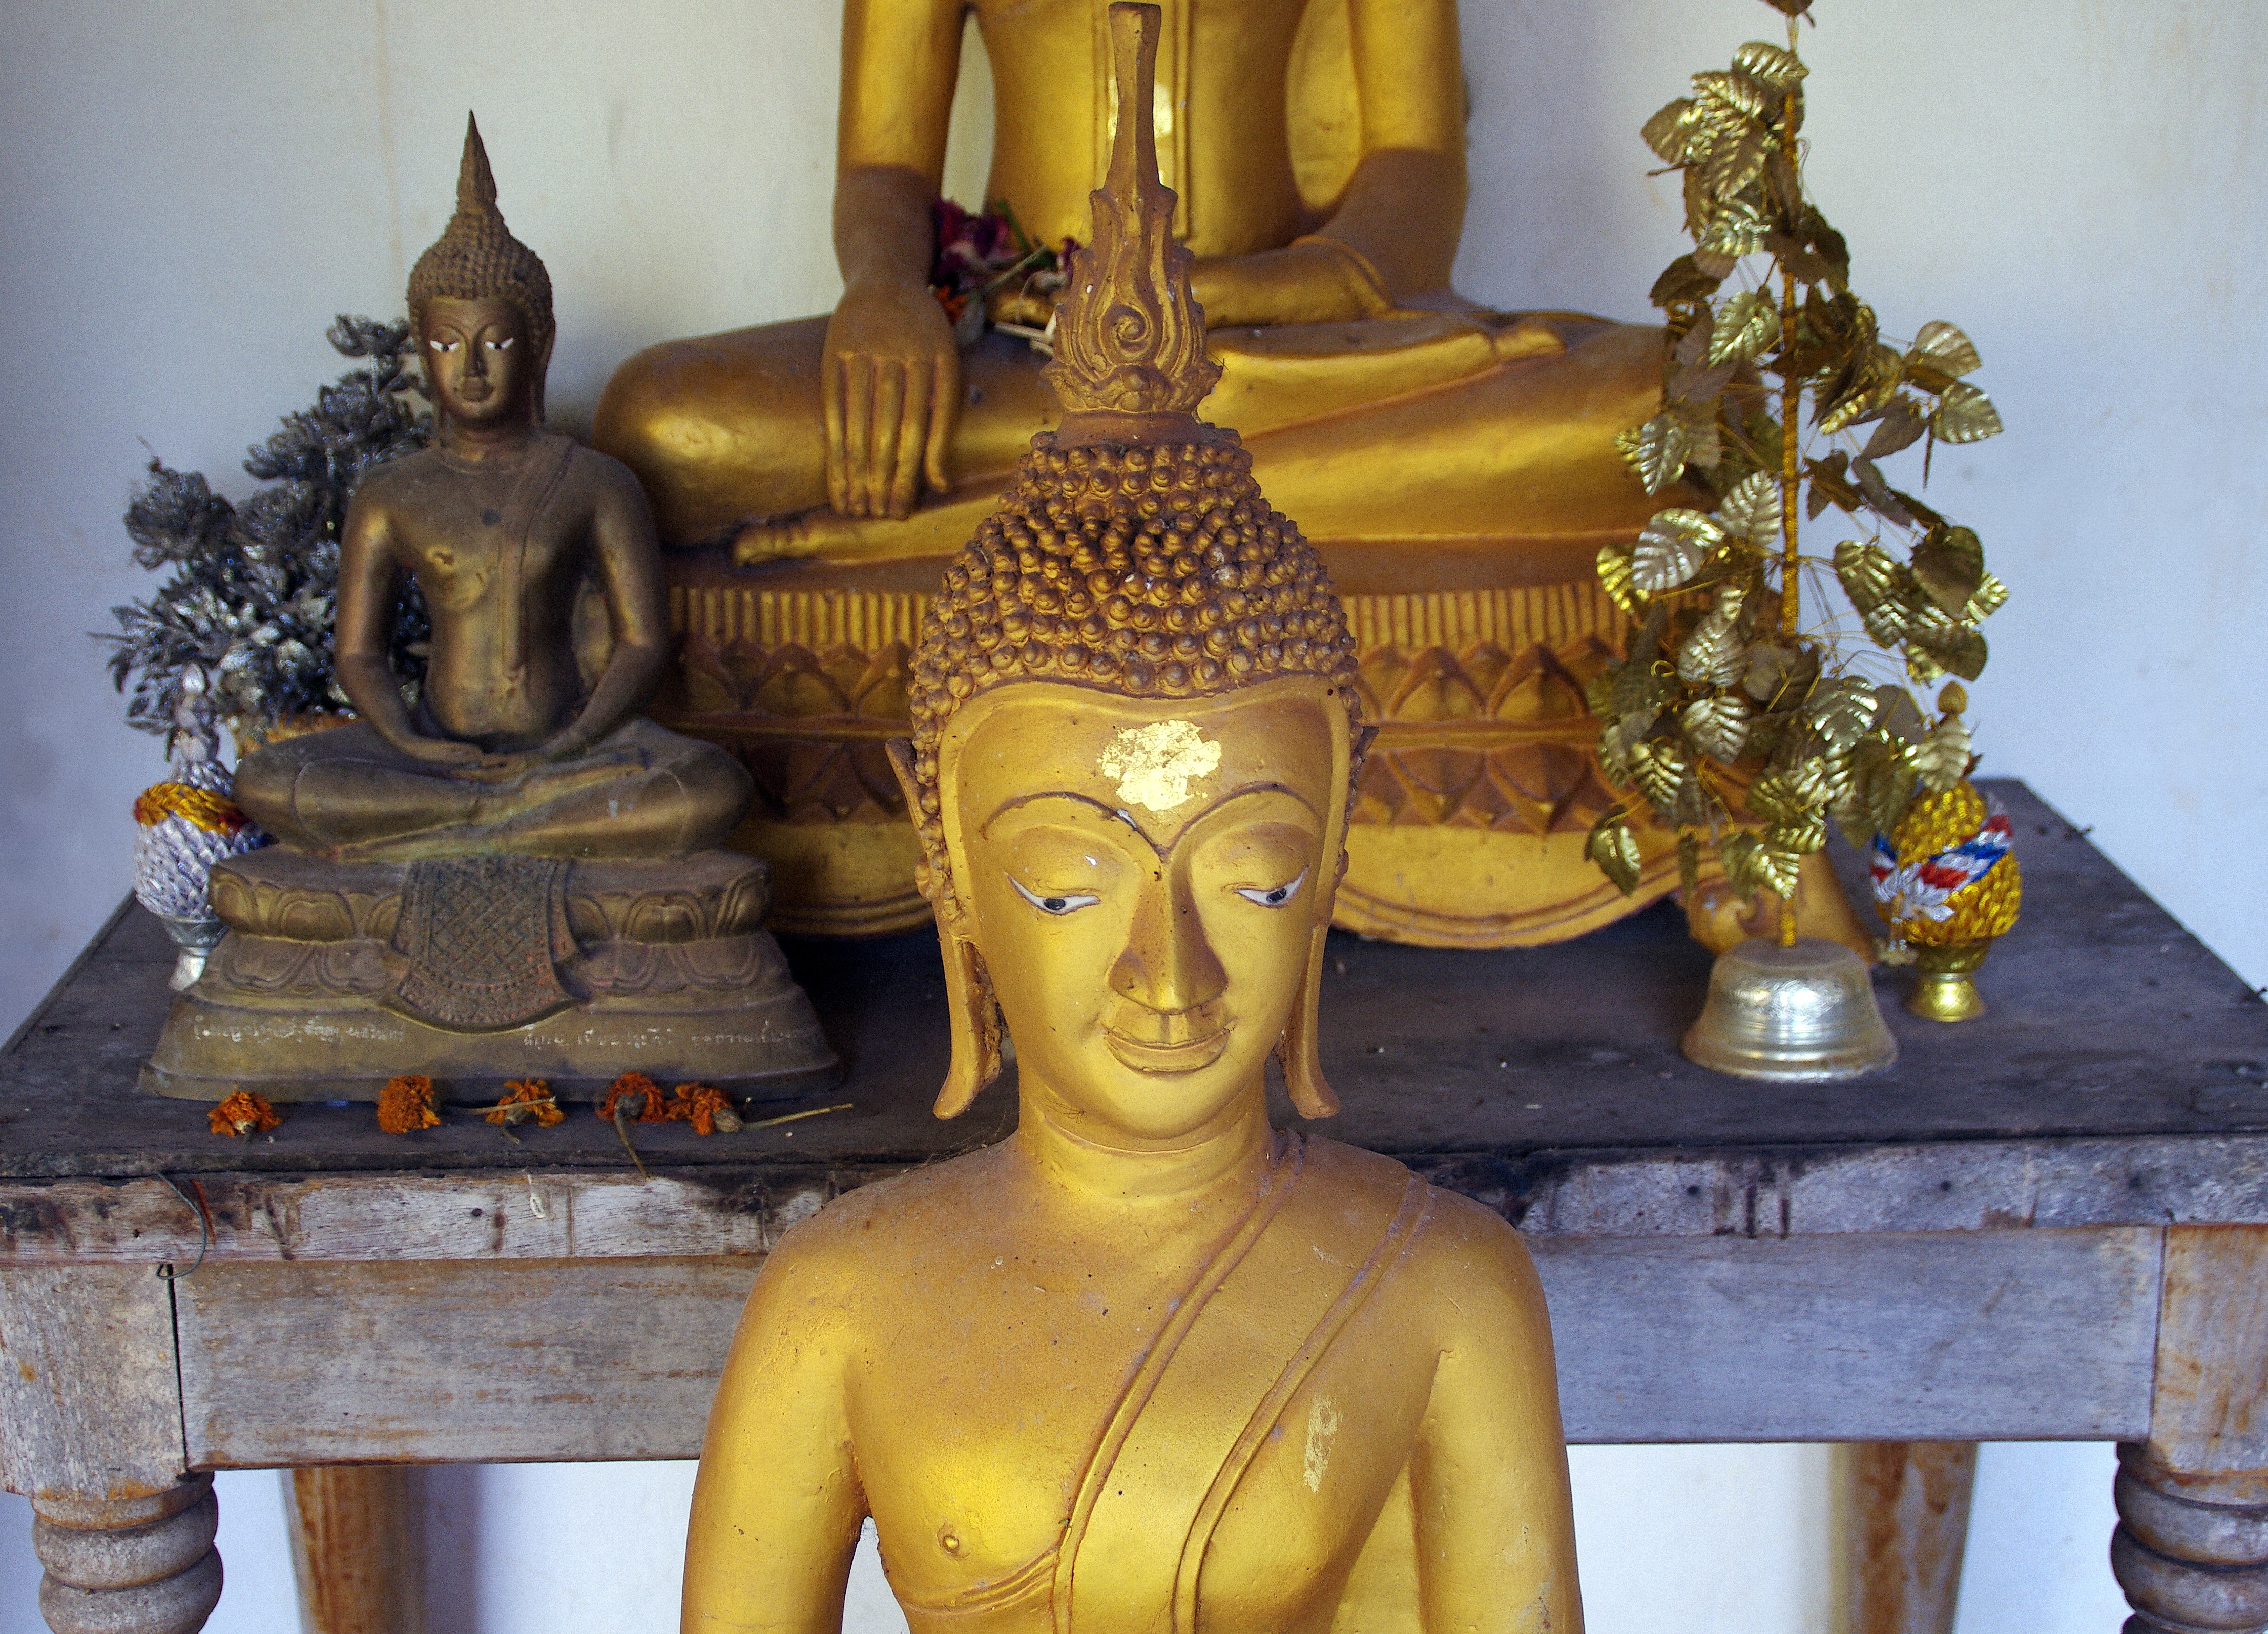
monument, statue, buddhist, religion, asia, place of worship, sculpture, religious, temple, buddha, carving, laos, wat, dore, sacred art, hindu temple, vientiane, gautama buddha, ancient history, pha that luang